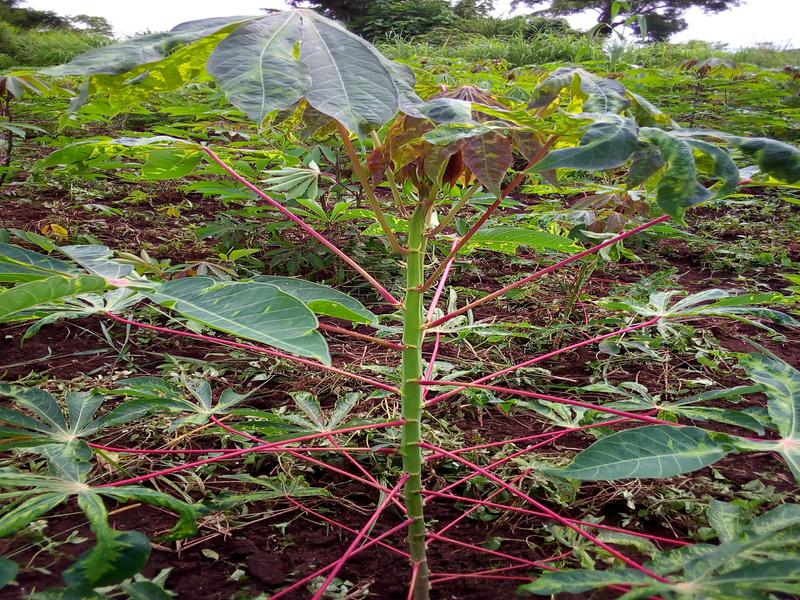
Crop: cassava
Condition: mosaic_disease